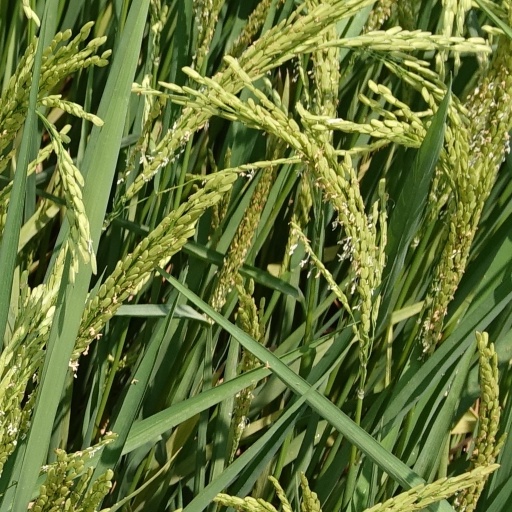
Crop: rice